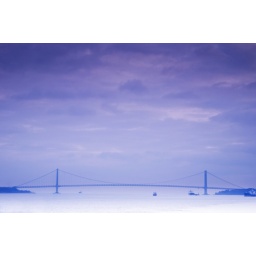
"It's all water under the bridge now!" Happy New Year 2010